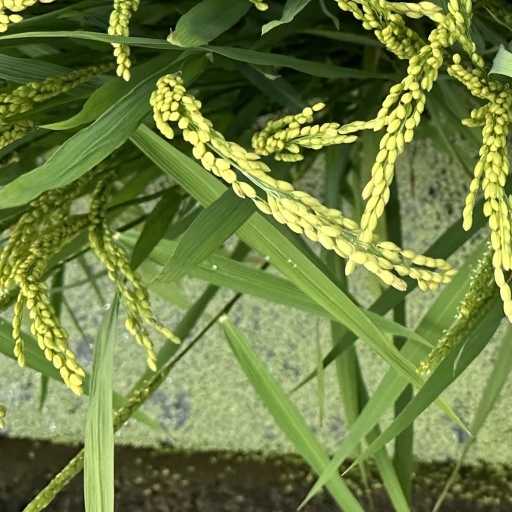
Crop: rice